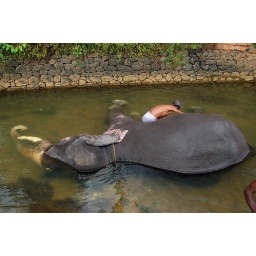
Arjun, a male elephant, who is 65 years old - taking a bath in a stream, near my home..!